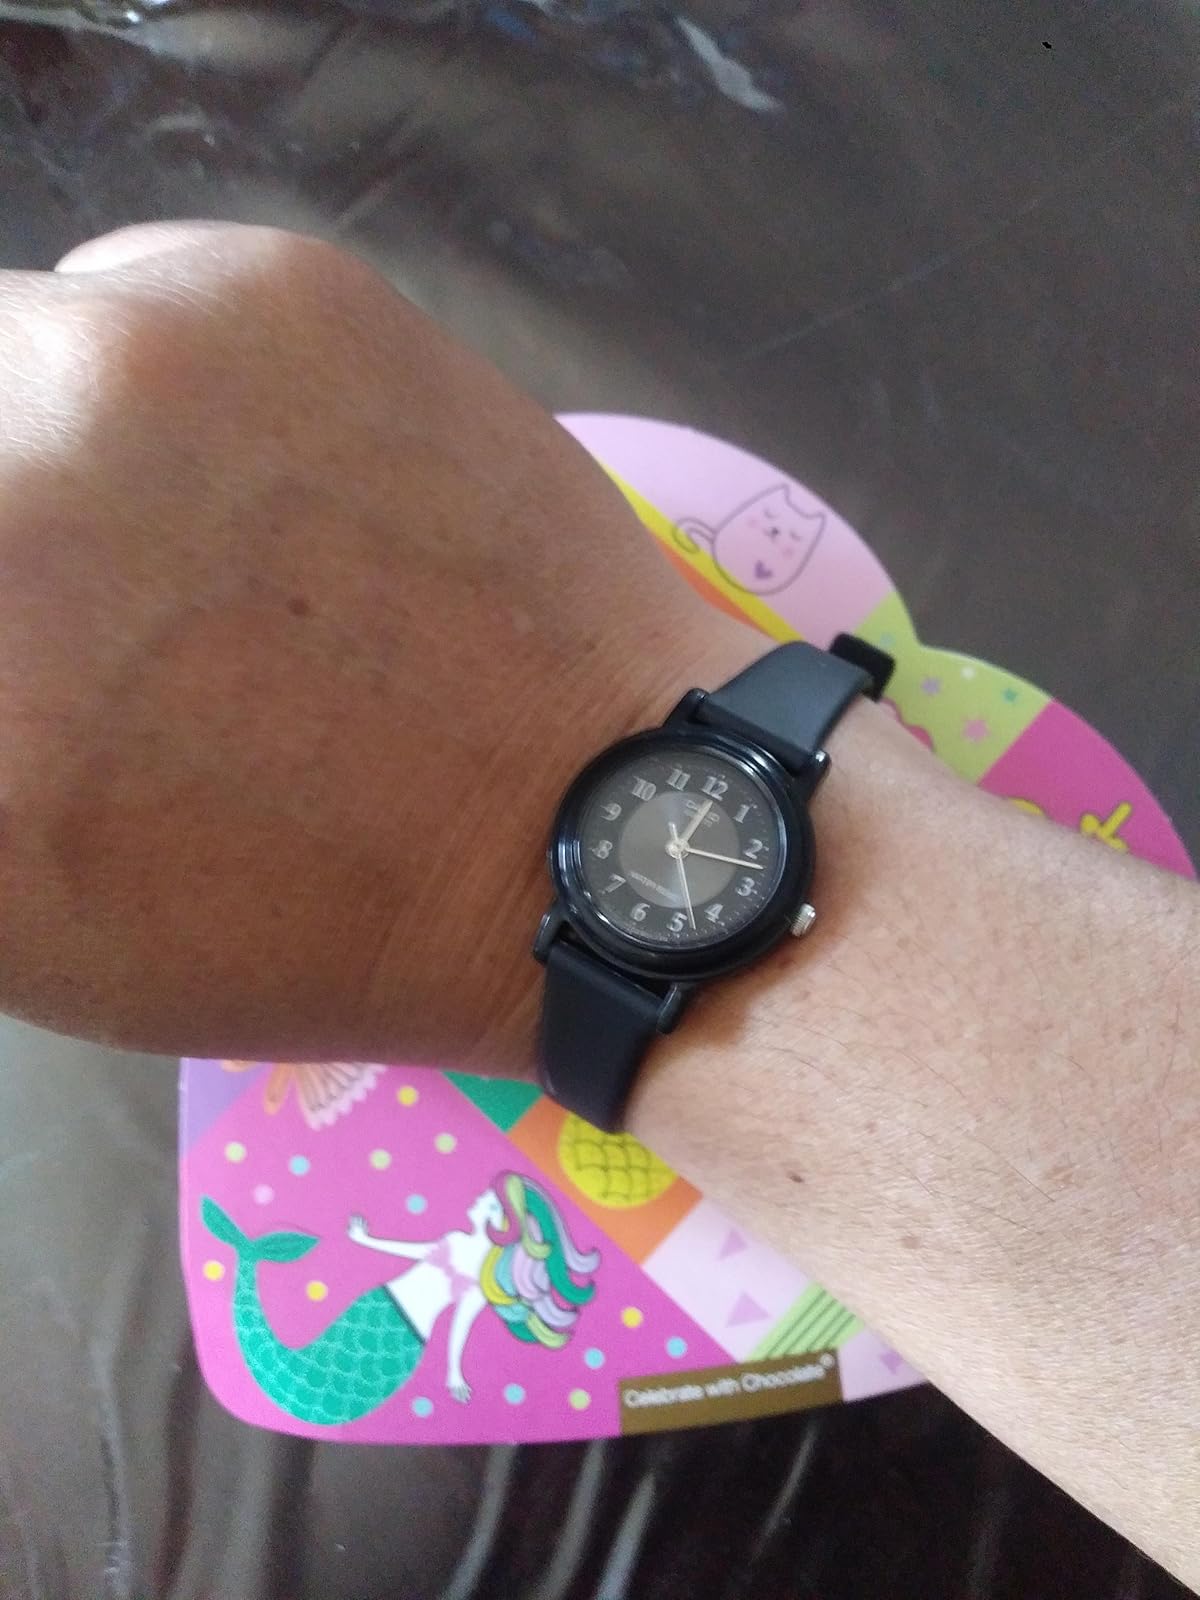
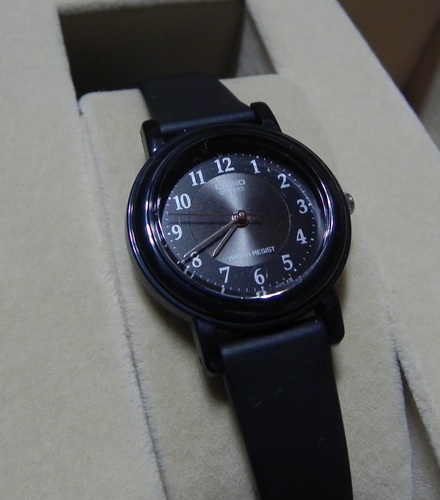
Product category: accessories_watch
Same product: yes